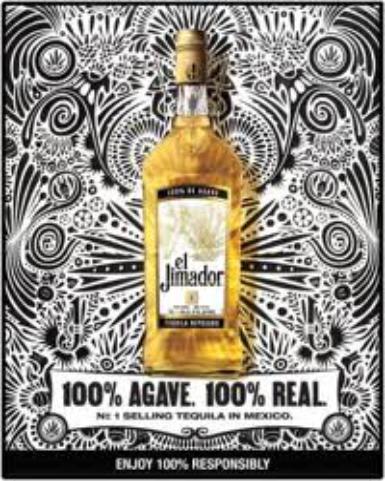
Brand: El Jimador
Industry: Food